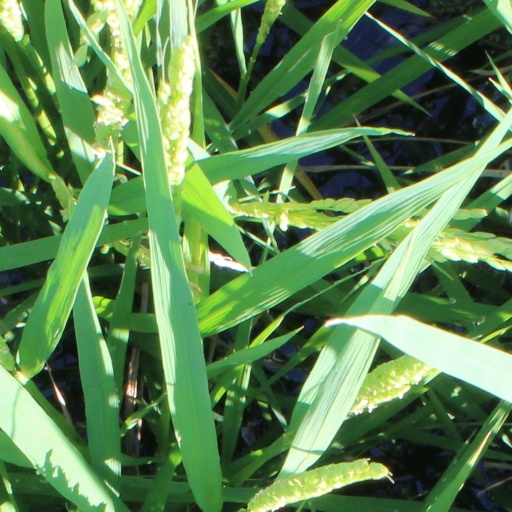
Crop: rice